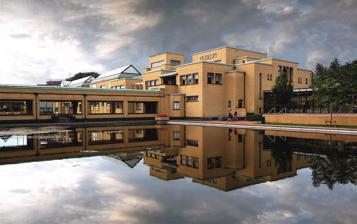
Building: Kunstmuseum Den Haag
Country: Netherlands
Year built: 1935
Art museum in The Hague, Netherlands Kunstmuseum Den Haag Museum building designed by H.P. Berlage Interactive fullscreen map Former names Museum voor Moderne Kunst, Gemeentemuseum Established 29 May 1866 ( 1866-05-29 ) Location Stadhouderslaan 41 The Hague , Netherlands Coordinates 52°5′23″N 4°16′50″E / 52.08972°N 4.28056°E / 52.08972; 4.28056 Type Art museum Visitors 361,922 (2023) Ranking 9th nationally (2016) Director Margriet Schavemaker (from 1 June 2024) Architect Hendrik Petrus Berlage Website www .kunstmuseum .nl The Kunstmuseum Den Haag is an art museum in The Hague in the Netherlands , founded in 1866 as the Museum voor Moderne Kunst . Later, until 1998, it was known as Haags Gemeentemuseum , and until the end of September 2019 as Gemeentemuseum Den Haag . It has a collection of around 165,000 works, over many different forms of art. In particular, the Kunstmuseum is renowned for its large Mondrian collection, the largest in the world. Mondrian's last work, Victory Boogie-Woogie , is on display at the museum. The current museum building was constructed between 1931 and 1935, designed by the Dutch architect H.P. Berlage . The KM21 (museum for contemporary art) and Fotomuseum Den Haag (The Hague museum for photography) are part of the Kunstmuseum, though not housed in the same building and with a separate entrance fee. The new director Margriet Schavemaker started on 1 June 2024. She replaces Benno Tempel, who left as of 1 November 2023. Collection Barack Obama visiting the museum in 2014 Modern art The museum's collection of modern art includes works by international artists ( Edgar Degas , Claude Monet , Pablo Picasso , Egon Schiele , Frank Stella , Lee Bontecou , Henri Le Fauconnier and many others) and Dutch artists ( Constant , Vincent van Gogh , Johan Jongkind , Pyke Koch , Piet Mondriaan , Charley Toorop , Jan Toorop , and many others). Pottery and Glass art The Kunstmuseum has one of the largest collections of Dutch Delftware in the world. Selected pieces of the collection are on display at the permanent gallery which represents Dutch art in the ' Golden Age '. The museum also holds one of the largest collections of Persian ceramics and glasses in Europe. Print Room The museum has a collection of 19th- and 20th-century prints, posters and drawings, containing around 50,000 items. It comprises works by Dutch artists such as Co Westerik and Jan Toorop , as well as works by Rodolphe Bresdin , Ingres , Paul Klee , Toulouse-Lautrec , Odilon Redon and others. A selection is on view in the print room. Fashion The collection of fashion items, accessories, jewellery, drawings and prints includes historical items as well as modern ones by designers such as Cristóbal Balenciaga , Gabrielle Chanel , André Courrèges , John Galliano and Fong Leng . For reasons of conservation items are only shown at temporary exhibitions. Music The music collection includes a large collection of musical instruments and a music library, with an emphasis on European music. The collection mainly includes fortepianos, wind and plucked string instruments. Also, there are instruments from other cultures and contemporary electronic instruments. In addition, the collection includes prints, posters, drawings and photographs relating to 'performance practice'. Part of the collection came from the Scheurleer Music History Museum, that lasted from 1905 to 1935, and was purchased after the bankruptcy of Scheurleer & Zoonen in 1932. Exhibitions The museum has around 25 to 30 exhibitions per year. In 2021 and 2022 exhibitions have included Portuguese painter Paula Rego , Basque fashion designer Cristóbal Balenciaga and English potter and artist Grayson Perry . The 2021 exhibition Monet: The Garden Paintings was voted as the best museum exhibition in the Netherlands. Visitor numbers These numbers are solely for the Kunstmuseum, excluding KM21 and the Fotomuseum Year Number Notes 2023 361,922 2022 274,530 2021 87,412 Closed for 169 days, open for 196 days (with restrictions) 2020 201,000 The museum was closed 112 days due to coronavirus measures 2019 416,204 2018 302,141 Berlage Building The current home of the Kunstmuseum is a purpose-built museum designed by the Dutch architect, H.P. Berlage . Although Berlage died just before its completion (with his son-in-law Emil Emanuel Strasser overseeing the building's final touches), it stayed faithful to Berlage's distinctive, inventive vision. It has been called "the dream museum", with a "completely separate goal ... than to museums of the time in the Netherlands." The final result was "not a pompous temple of art ... but a [museum of] simple, sober and accessible appearance; not imposing but inviting." Nevertheless, this sober and accessible appearance was not to the liking of all early critics, more familiar with museums in the grand classical style. The use of everyday bricks rather than more opulent stones such as marble and granite was criticised. It lacked majesty. Others compared the building to a factory or a swimming pool, especially because of the two high towers at the back of the building complex. The inside of the building was immediately praised, however. The impressive entrance hall, with coloured tiles, columns and hall was particularly well received. This dual consideration was so summarised by one newspaper: "There is little to admire on the outside of Berlage's final creation, but on the inside there are many attractive features, and in general the whole complex of rooms creates the pleasant, calming and intimate feel. Original brickwork of Kunstmuseum. It shows the decorative design introduced by the architect, HP Berlage Although the building appears constructed from distinctive yellow bricks, Berlage was enthusiastic about the possibilities of modern materials, such as reinforced concrete. As photographs taken during the construction indicate, the structural parts of the museum were built from iron and concrete. Only when this was finished were the bricks added as decorative elements around the concrete framework. To emphasise the decorative nature of the bricks, Berlage stipulated that each layer of bricks must be perpendicular to the level below it (and therefore be much weaker than the usual parallel layering of bricks). Another unique aspect of Berlage's design was the central role played by the number 11. Many of the architectural elements are determined by the number 11, or multiples thereof. Most of the 4 million yellow bricks used in the building have a dimension of 5.5 cm × 22 cm × 11 cm. The width of windows panes in 44 cm. The then director of the museum, Hans van Gelder, worked closely with Berlage on the design. One point of contention was the light source in the galleries. After much experimentation and argument, Berlage settled on a novel design. Unlike most museums, which had artificial lighting in the ceiling, the museum would make use of natural daylight, with blinds in the skylights above regulating the intensity of the light. "Light, light, Berlage has captured the magic of light here", one journalist marvelled. Newspapers also reported "all kinds of ingenious installations" as part of the modern design of the building – the warming, the ventilation and the lighting on the facade were all innovations for museums of the time. Founding history 1866–1912 On 29 May 1866, a group of artists and collectors in The Hague established The Society for the Development of a Museum of Modern Art (Dutch: Vereeniging tot het oprigten van een Museum van Moderne Kunst ). The artworks brought together by this group would form the original core of the Kunstmuseum. Among the initiators were The Hague politician Hugo Ferdinand (otherwise known Baron van Zuylen van Nijevelt), the Director of the Mauritshuis, Jean Zacharie Mazel, the artists David Bles , Louwrens Hanedoes , Carel Vosmaer , the architect Henri Camp, the former minister Agnites Vrolik , and Hendrik Steengracht van Oosterland, a representative of King William III . Later directors of the association included the artists Philip Sadée , Hendrik Willem Mesdag , Jacob Maris , Salomon Verveer and Johannes Stroebel. The association also had many artists and notables among its members, including Princes Frederik and Alexander of the Netherlands. The association started by purchasing paintings and was soon looking for exhibition space. The St Sebastian building and Panorama Mesdag , among others, were used temporarily as accommodation. By 1871, the council had taken the decision to start a gemeentemuseum (council museum), including both historical artworks and objects, and contemporary pieces of art donated by The Society. The historical objects would be managed by the council, and the contemporary art by the Society. The museum was to be on the street called the Korte Beestenmarkt, in the centre of The Hague Within a few months, it had been visited by Queen Wilhelmina . It included paintings such as Jan van Goyen 's View of The Hague from the South East , now in the Haags Historisch Museum . The museum collection continued to grow through the later parts of the nineteenth century, outgrowing the space at Korte Beestenmarkt. In 1883, the curators asked the council for funds for the refurbishment of the St Sebastian building in Korte Vijverberg, a short distance from the original setting for the museum. The new location was opened in July 1884. Space continued to be a problem, however, and temporary exhibitions continued to be shown at other locations in The Hague. 1912–1935 1912 saw the appointment of Hendrik van Gelder, who was already the official archivist for The Hague, as director of the Gemeentemuseum. His leadership would prove vital to the museum's dramatic evolution. Renewing the building was his primary concern. Extensive investigation from a couple of years before had confirmed that the St Sebastian building was completely unsuited to the collection – the building was vulnerable to fire, the quality of light poor, the rooms too small. Additionally, the original merging of two collections (of older, and contemporary art) confused the purpose and presentation of the museum. Within a couple years of his appointment, van Gelder presented ideas to mayor and council of The Hague for a new building for modern art. It was envisaged as being part of a huge complex of cultural institutions, with no less than five separate museums. The First World War delayed any formal decision, but by 1918, the city council not only decided to approve van Gelder's ideas, but establish a Department for Art and Science (in Dutch: Dienst voor Kunsten en Wetenschappen ) to give continued government support. The renowned Dutch architect Hendrik Petrus Berlage was appointed in 1919. He worked with van Gelder to devise this new cultural complex for The Hague, based on a site on the Stadshouderlaan, a little to the north west of the city centre. A first project idea was exhibited at a renowned art studio in The Hague, the Pulchri Studio, and was popular with the general public. It formed a U-shape, with two wings – one wing a museum for modern art, and the other one for applied arts. There was also a concert building, and space for other cultural activities. However, The Hague council found the plans too expensive and too ambitious. Nevertheless, some of the ideas – such as the reflective pond, and the notion of a complex of buildings – would remain in the ultimate design. Berlage's more modest design of 1922 were also rejected, and the council cooled on the overall idea of a set of buildings with multiple cultural purposes. Frustrated at the lack of action, the director Van Gelder threatened to resign. Things now started moving. A firmer set of requirements was created. There was clarity concerning the collection development of the museum. The Gemeentemuseum would be a museum for art from 1800 onwards; earlier art would to be exhibited at the Mauritshuis . The cost of the new building would be around 2.5m guilders, and it would cover a space of maximum 5,000 m2. Within 2 years Berlage had produced designs that would result in the current building. Work started in 1931, but it would turn out to be Berlage's last design. The architect died in 1934. The work was faithfully completed under the direction of Berlage's son-in-law, E.E. Strasser. It was officially opened on 29 May 1935. 1935–1945 The museum soon began receiving international attention. It received loans of paintings by artists such as Van Gogh, Manet and Monet, and organising varied exhibitions, such as one on contemporary French art, and another on oriental influences on French art. Shortly after opening, an international congress of museum workers gathered in The Hague, celebrating the "clear and honest" appearance of the museum. A year later an international conference on women's rights was hosted at the Gemeentemuseum. The main speaker, Margery Corbett Ashby , spoke of her "admiration for the building, which represented the modern life of a great city". The museum was noted for its progressive attitude to women's art: the original layout included a room dedicated to female artists (such as Coba Ritsema and Ina Hooft ), an unusual decision at the time. The advent of the Second World War had an immediate effect. At the outbreak of war in mid-1939, the director Hendrik van Gelder rapidly made plans to keep the collections safe. Unlike the Rijksmuseum and Mauritshuis (which had shut immediately), the Gemeentemuseum would continue to show its artworks and allow public entry. Van Gelder had the advantage of a new storage area under the museum – Berlage's concrete framework offered reliable protection. In the advent of any physical threat the works could quickly be moved there. When the Netherlands was attacked the next year (10 May 1940), the museum staff worked quickly to bring the artworks into safety. Paintings were taken out of their frames, and with the help of volunteers such as the Boy Scouts, brought to the museum depot. The German invasion happened in a few days; the Dutch surrender and cessation of fighting meant that the artworks could quickly be reinstalled, with the paintings replaced in their frames. The museum reopened in late May 1940. Museum life continued seemingly as normal immediately after the German occupation. Concerts continued to be given. Exhibitions such as " Still Lifes and Flowers from 30 Contemporary Painters " and one dedicated to the Dutch artist Frans Helfferich were shown. The latter was introduced by the new director, Gerhardus Knuttel, who took over in 1941. But as the war continued, things became significantly more difficult. In 1942, the museum was earmarked by the Nazi occupiers to be destroyed as part of the creation of a defensive line in the city. Only after heavy protests from museum staff were the plans altered. However, it was no longer safe to keep the collection in the underground depot. Within a hurried period of 14 days, the entire collection was transported to various bunkers throughout the Netherlands. Following that, the Germans used the empty museum for storage. The year after it was reported that Knuttel had taken honourable resignation from his position; in reality he was forced into a prisoner of war camp for refusing to work with the Nazis. At the end of the war ended there was considerable damage to the building. V2 rockets had destroyed the roofs and glass had been blown out the windows. There was considerable flooding, and doors and flooring had either been taken away or become unusable. Work immediately began on the repair so that the museum could come back to life. Post-war Soon after the war, the Gemeentemuseum appointed its first female director, Victoria Hefting – one of the first women to assume such a position in the Netherlands. She was determined to put the collection to good use: in a speech of 1948 she adopted the words of the French poet Lafontaine " l'usage seulement fait la possession "  – "Possession is only justified by usage." Perhaps most striking under her leadership, the Gemeentemuseum extended its international ambitions, an important point of connection after the divisions of the Second World War. Her staff organised exhibitions on the Dutch proto-impressionist Johan Barthold Jongkind that received positive reviews for illuminating French - Dutch connections in the development of 19th-century art, on Danish sculpture and architecture, the Belgian artist James Ensor , Norwegian art, and even the German poet and writer Goethe . Hefting also started moves to establish a Dutch Fashion Museum. Hefting was also responsible for the creation of the Dijsselhof Room, an authentic creation of the architecture and interior design of the room of a nineteenth-century artist. In the museum's ongoing acknowledgement of the place of women art, Hefting especially commissioned needleworkers to recreate the hanging designs in the room. The room still exists now. Unfortunately, her time as director was short. Hefting remarried in 1950 and was obliged to resign. it was legally not permitted for married women to work in government services, a law that would not be repealed until 1957. 1950s The international perspective that characterised Heffing's time as director was continued by her successor, Louis Wijsenbeek. The 1950s would see exhibitions related to, amongst others, Cézanne, Van Gogh, US modern art, Max Beckmann , Italian jewellery, Rembrandt, Futurism, Japanese art, Oskar Kokoschka and pre-Columbian art. Wijsenbeek had initially stated said he wanted to reduce the number of collections. However, the width and number exhibitions belied that. Wijsenbeek was also conscious of the more open nature of the museum ("The museum was initially an institution, intended exclusively for the curator and his friends. However, the idea gradually developed that a museum is community property" ) And the 1950s also saw the museum tackling the variety of types of art held within its walls. The Dutch Fashion Museum opened in 1952. It was located in the nearby Museum Bredius, but under the directorship of Wijsenbeek. And in 1954, the Film Museum opened, situated in the Gemeentemuseum itself. The World Press Photo exhibition was also held in the museum. And in a more tricky moment, disputes over the purpose of the music collection led the resignation of the curator. Picasso's Woman with Mustard Pot was purchased by the Gemeentemuseum in 1956. The museum was beginning to forge its identity as the spiritual home of Piet Mondrian. The collector Sal Slijper had donated Mondrian artworks in 1951. Four years later a large-scale Mondrian exhibition was organised: the first to ever give a wide review of the artist's work from his early nature pieces and his development towards abstraction. Equally significant was the purchase of three Picasso paintings, Woman with Mustard Pot , Harlequin and Sibylle. 1960s The conveyor belt of exhibitions continued. This also prompted the most significant architectural change to the museum since the opening of Berlage's building.  In 1961, the council of The Hague agreed to spend 750,000 guilders to add a new wing to the museum. It was to be designed by a pair of architects, S.J. Schamhart and J.F.Heyligers. The director Louis Wijsenbeek, now in his tenth year in the role, was clear about the purpose of the space: "the permanent collection can finally become permanent." For too long, in Wijsenbeek's opinion, the fixed collection of the museum had been moved about to make space for temporary exhibitions. Indeed, Wijsenbeek had been pushing for such an extension since the start of his tenure at the museum in the 1950s. The wing took a year to build and was opened in July 1962. Its sober modern design was a deliberate contrast to the Berlage building. The original museum "is the work of a great architect … and we are leaving it alone," said Schamhart and Heyligers. Named the Schamhart Wing, it featured many novelties both in its usage (for instance, a children's workshop area) and in the design (huge walls of glass, split floors and moveable walls). The moveable walls were an indication that Wijsenbeek's original plan to host the permanent collection had changed. The new wing was an adaptable space  that could be adjusted to suite different temporary exhibition designs. Yves St Lauren dresses inspired by Mondrian and exhibited at the Gemeentemuseum, January 1966 The flow of exhibitions continued - including the iconic presentation of Mondrian-inspired dresses designed by Yves St Laurent - but other problems beset the museum. There were thefts of Chinese porcelain, and also of a valuable violin. There was a clash with the Stedelijk Museum in Amsterdam: both museums scheduled exhibitions of contemporary American art at the same time. And there was also a dispute with local artists and the American minimalist Carl Andre . Most seriously, a number of younger curators left the museum, ostensibly because of their difficulty in expanding the museum to deal with contemporary art. Other innovations included the first exhibition for blind or hard of seeing visitors - 22 sculptures that they had permission to touch. Directors Director Period Extra Notes Abraham Jacobus Servaas van Rooijen (1839–1925) 1 January 1887 to 1911 Hendrik Enno van Gelder (1876–1960) 4 May 1912 to 27 March 1941 temporary director until 1912 Gerhardus Knuttel Wzn (1889–1968) 1 April 1941 to 1 March 1948 During the imprisonment of G. Knuttel (4 May 1942 to 7 May 1945) during the German occupation Dirk Balfoort (1886–1964) was the acting director. Balfoort also fulfilled this role during Knuttel's illness from 3 March 1947 Victorine Hefting (1905–1993) 1 March 1948 to 19 August 1950 First female museum director in the Netherlands Dirk Balfoort (1886–1964) 19 August 1950 to 1 June 1951 as acting director Louis Wijsenbeek (1912–1985) 1 June 1951 to 1 June 1977 Theo van Velzen (1924–1999) 1 June 1977 to 1 juni 1986 Henk Overduin (1943–1988) 1 June 1986 to November 1987 as interim director Rudi Fuchs (1942) November 1987 to 31 January 1993 Hans Locher (1938) 1 February 1993 to 31 August 2000 interim  director from 1 February 1993 to 31 December 1993 Wim van Krimpen (1941) 1 September 2000 tot 31 December 2008 Benno Tempel (1972) 1 January 2009 to 1 November 2023 Margriet Schavemaker (1971) 1 June 2024 Images from the museum 19th-century glass from Persia at museum Pablo Picasso , 1910, Woman with Mustard Pot Jürgen Partenheimer , Weltachse V, installation Gemeentemuseum Den Haag, 1999 Clavicytherium by Albert Delin ca.1760 References